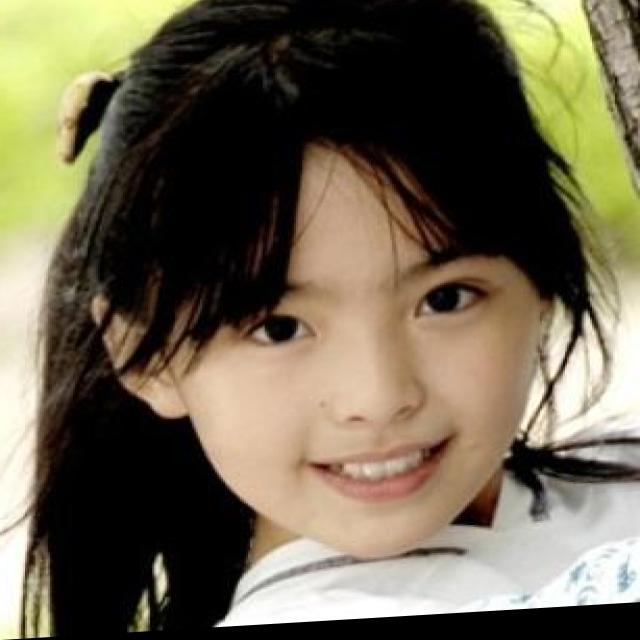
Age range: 13-20